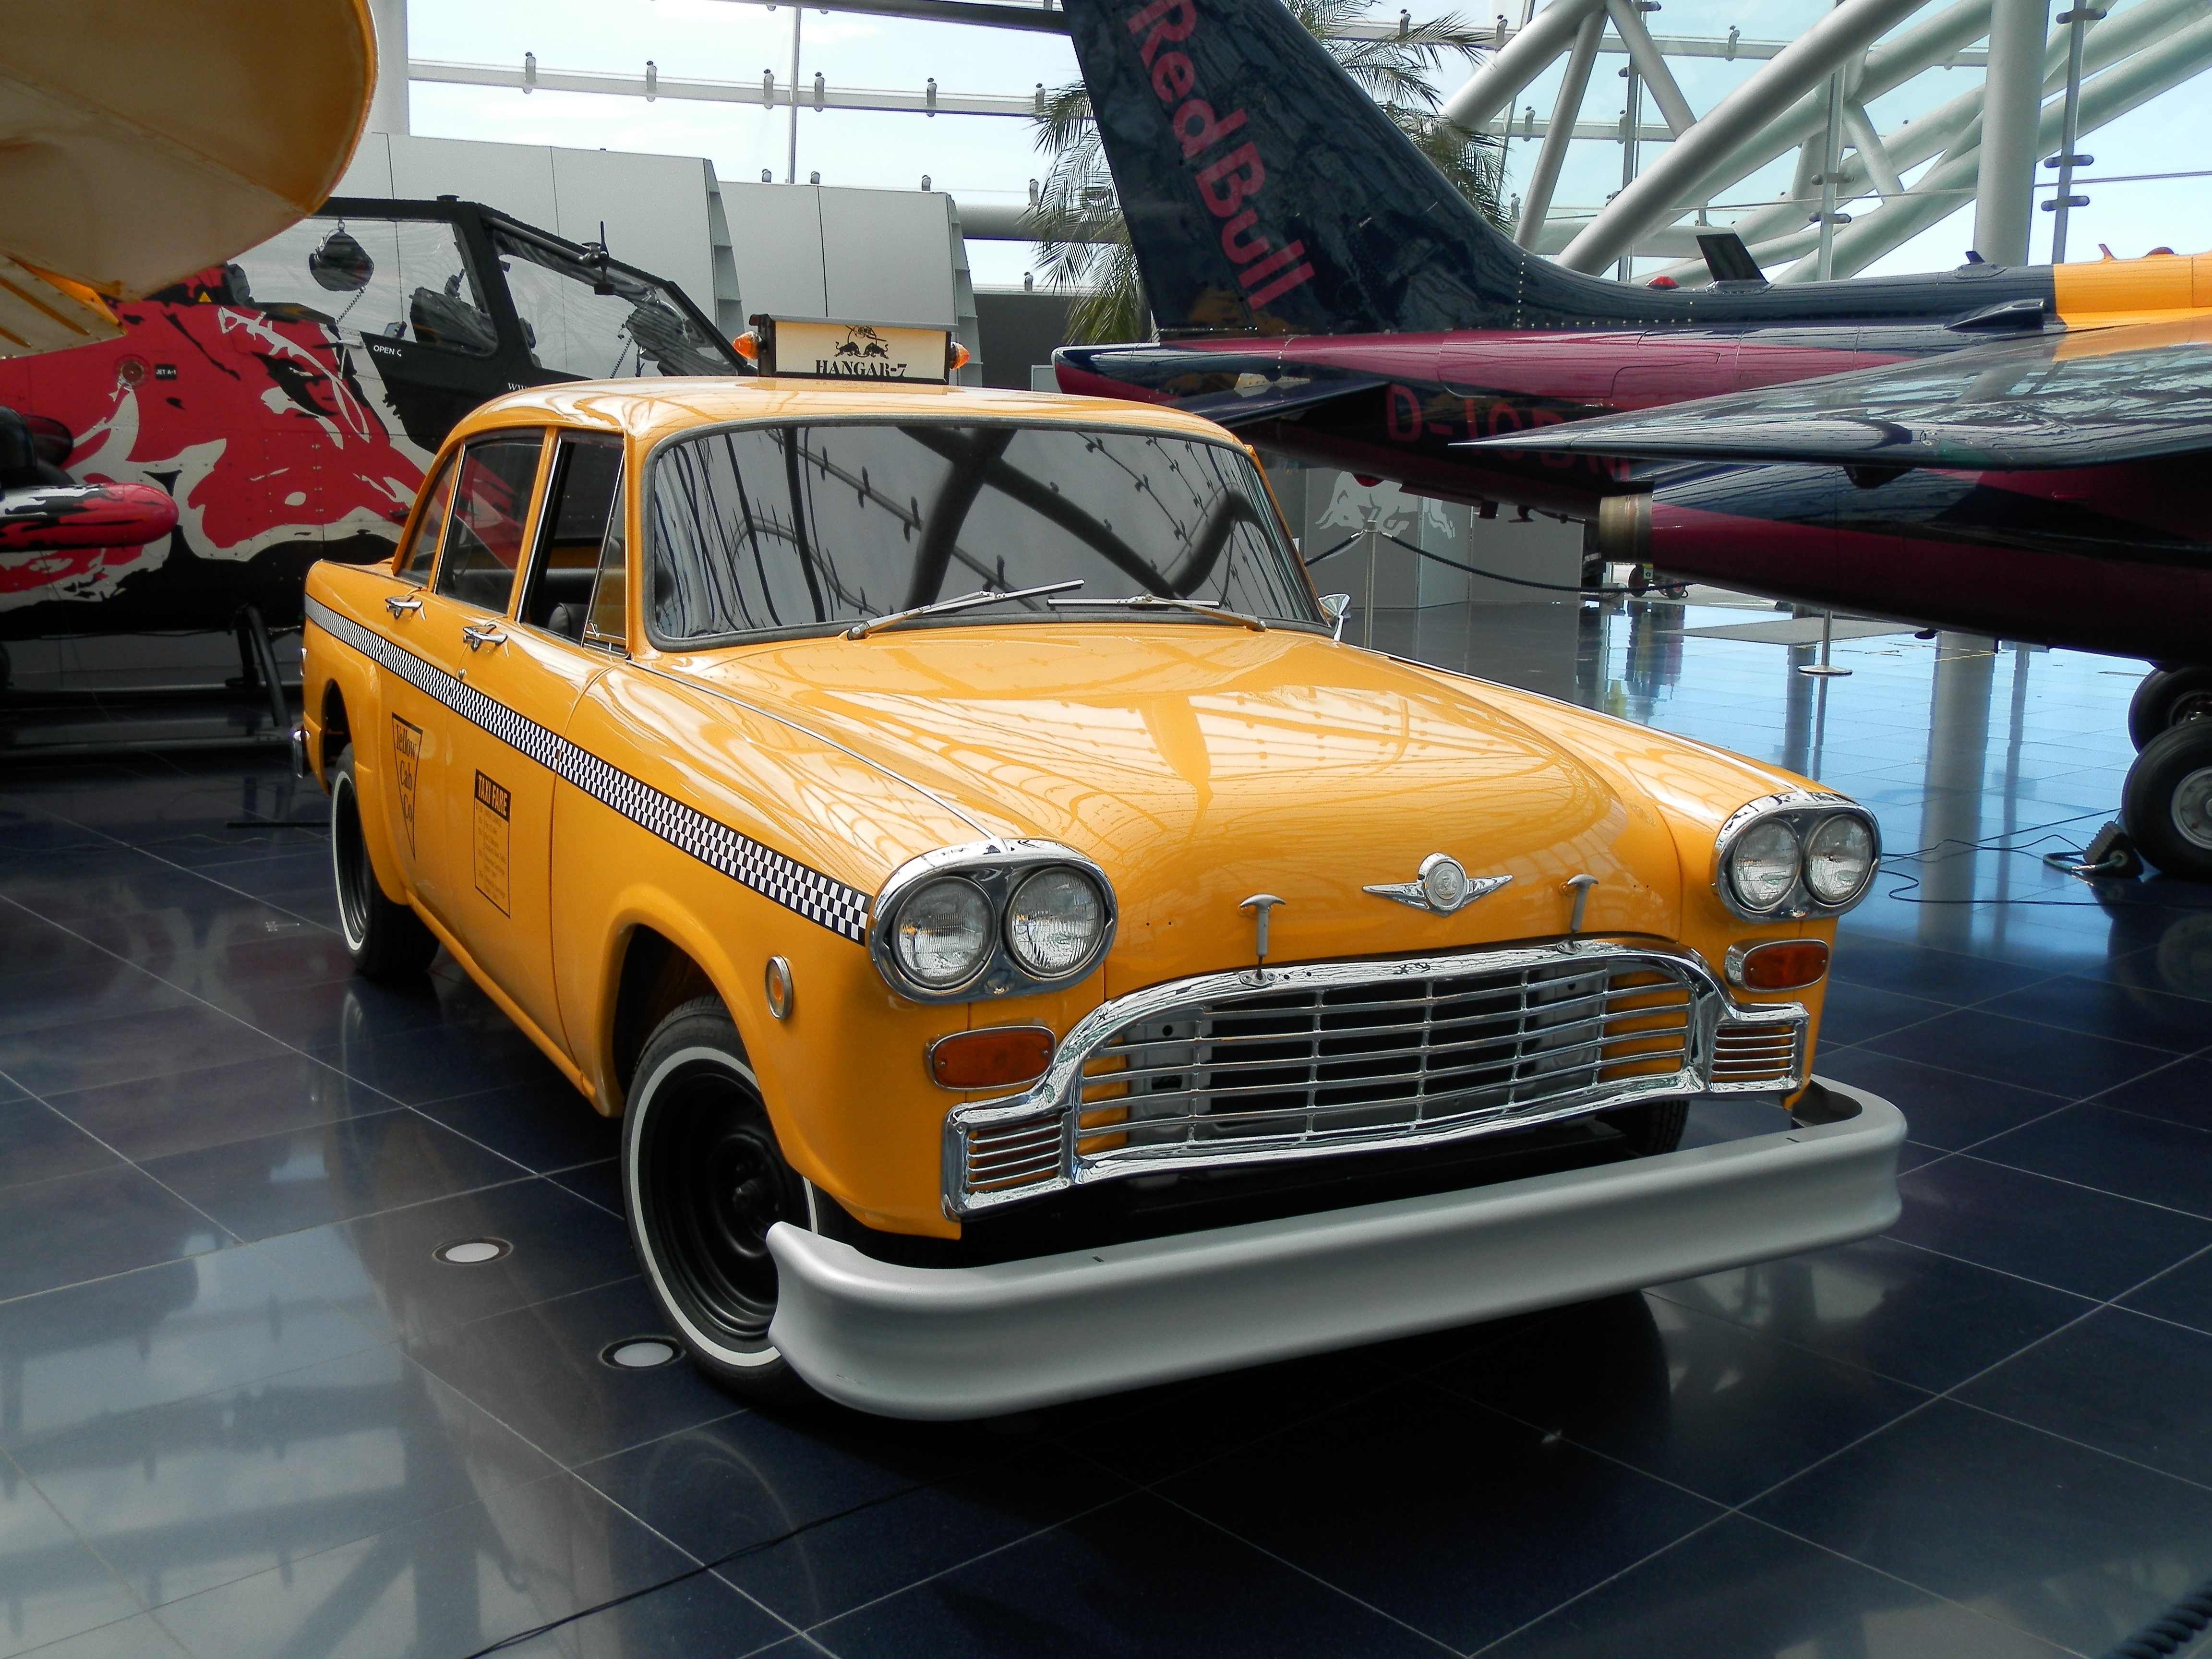
car, old, vehicle, auto, yellow, motor vehicle, vintage car, sedan, historical, convertible, antique car, model car, auto show, land vehicle, automobile make, automotive exterior, compact car, automotive design, luxury vehicle, family car